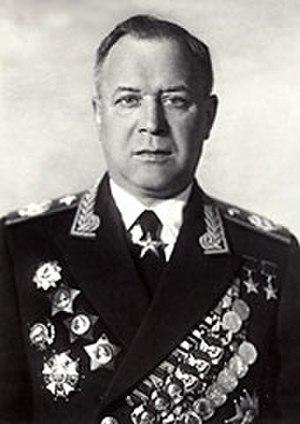
Alexander Alexandrovich Novikov, né le 19 novembre 1900 à Nerekhta et mort le 3 décembre 1976 à Moscou, est un militaire soviétique.